Providencia, Chile

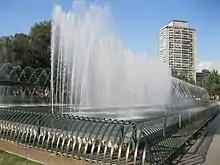
Aviation Fountain, Providencia Square

According to the 2017 census of the National Statistics Institute, Providencia spans an area of and has 142,079 inhabitants (65,710 men and 76,369 women), and the commune is an entirely urban area. The population grew by 17.54% (21,205 persons) between the 2002 and 2017 censuses.